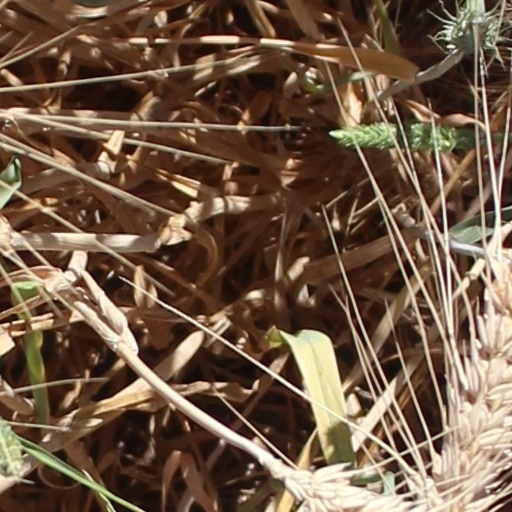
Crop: wheat